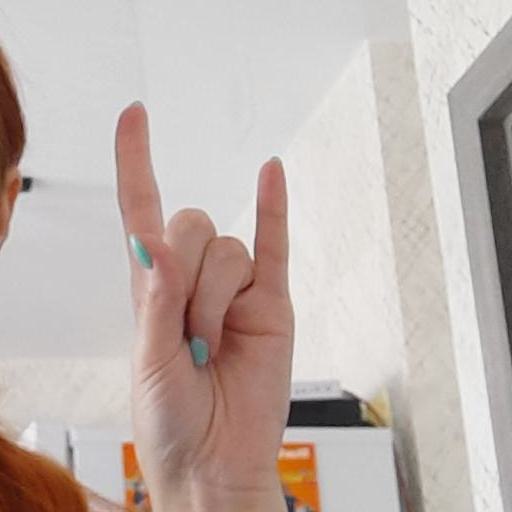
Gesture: rock